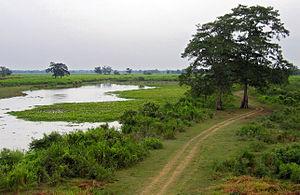
Le parc national de Kaziranga est un parc national situé dans les districts de Golaghat et Nagaon de l'État d'Assam en Inde sur le bord est de l'Himalaya. Ce parc a été classé réserve naturelle en 1908 et est devenu un parc national en 1974. Depuis 1985 il est inscrit sur la liste du patrimoine mondial de l'UNESCO. Les deux tiers de la population de rhinocéros indiens y vivent, soit 2 000 sur les 3 000 existants ; et on y trouve la plus grande densité de tigres au monde, d'où son classement parmi les Tiger reserves en 2006. Le parc abrite également d'importantes populations reproductrices d'éléphants d'Asie, de buffles d'eau et de barasinghas. Kaziranga est en outre classé Zone importante pour la conservation des oiseaux par l'association BirdLife International.